Little Danube

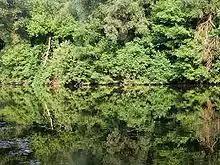
Little Danube

The part of the Váh between Kolárovo and its confluence with the Danube in Komárno is also called "Váh Danube" (Slovak: "Vážsky Dunaj", Hungarian: "Vág-Duna"). The island between the Danube, the Little Danube and the Váh Danube rivers is Žitný ostrov.